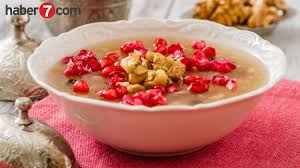
Yemek: asure